Question: Please indicate a possible affordance area of drag_suitcase that can be used for holding
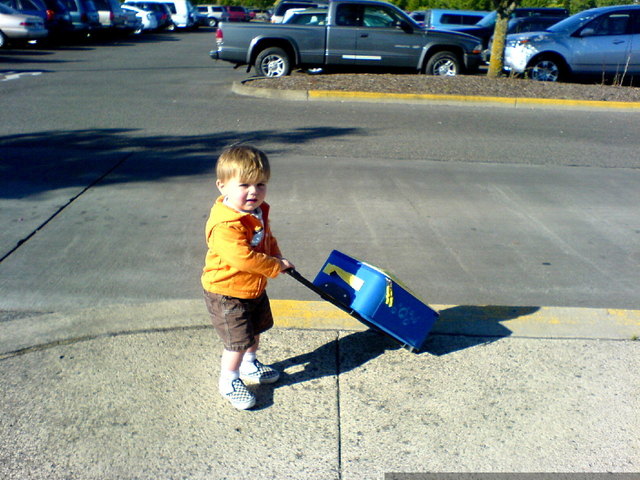
Answer: [270.5, 250, 300.5, 285]